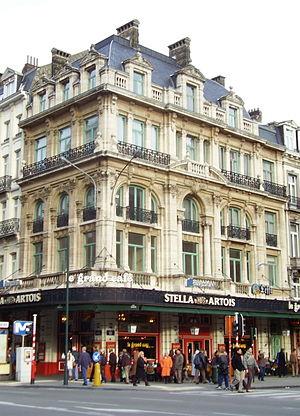
Maison de commerce, au coin du Boulevard Anspach et de la rue de la Bourse - Bruxelles - architecte Émile Janlet, 2ème prix du concours d'architecture de 1876
La Senne, cours d’eau principal de Bruxelles et élément important de son histoire, devenu facteur d’insalubrité, a fait l’objet durant la seconde moitié du XIXᵉ siècle d’un voûtement dans son parcours urbain, prétexte à d’importants bouleversements urbanistiques de la ville.